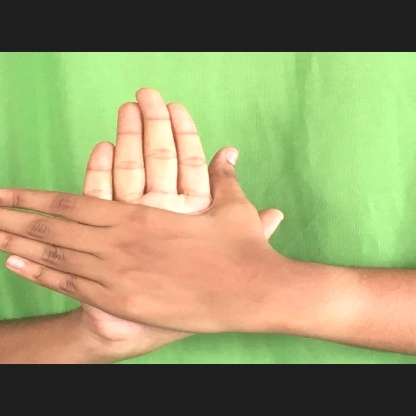
Mudra: Chakra